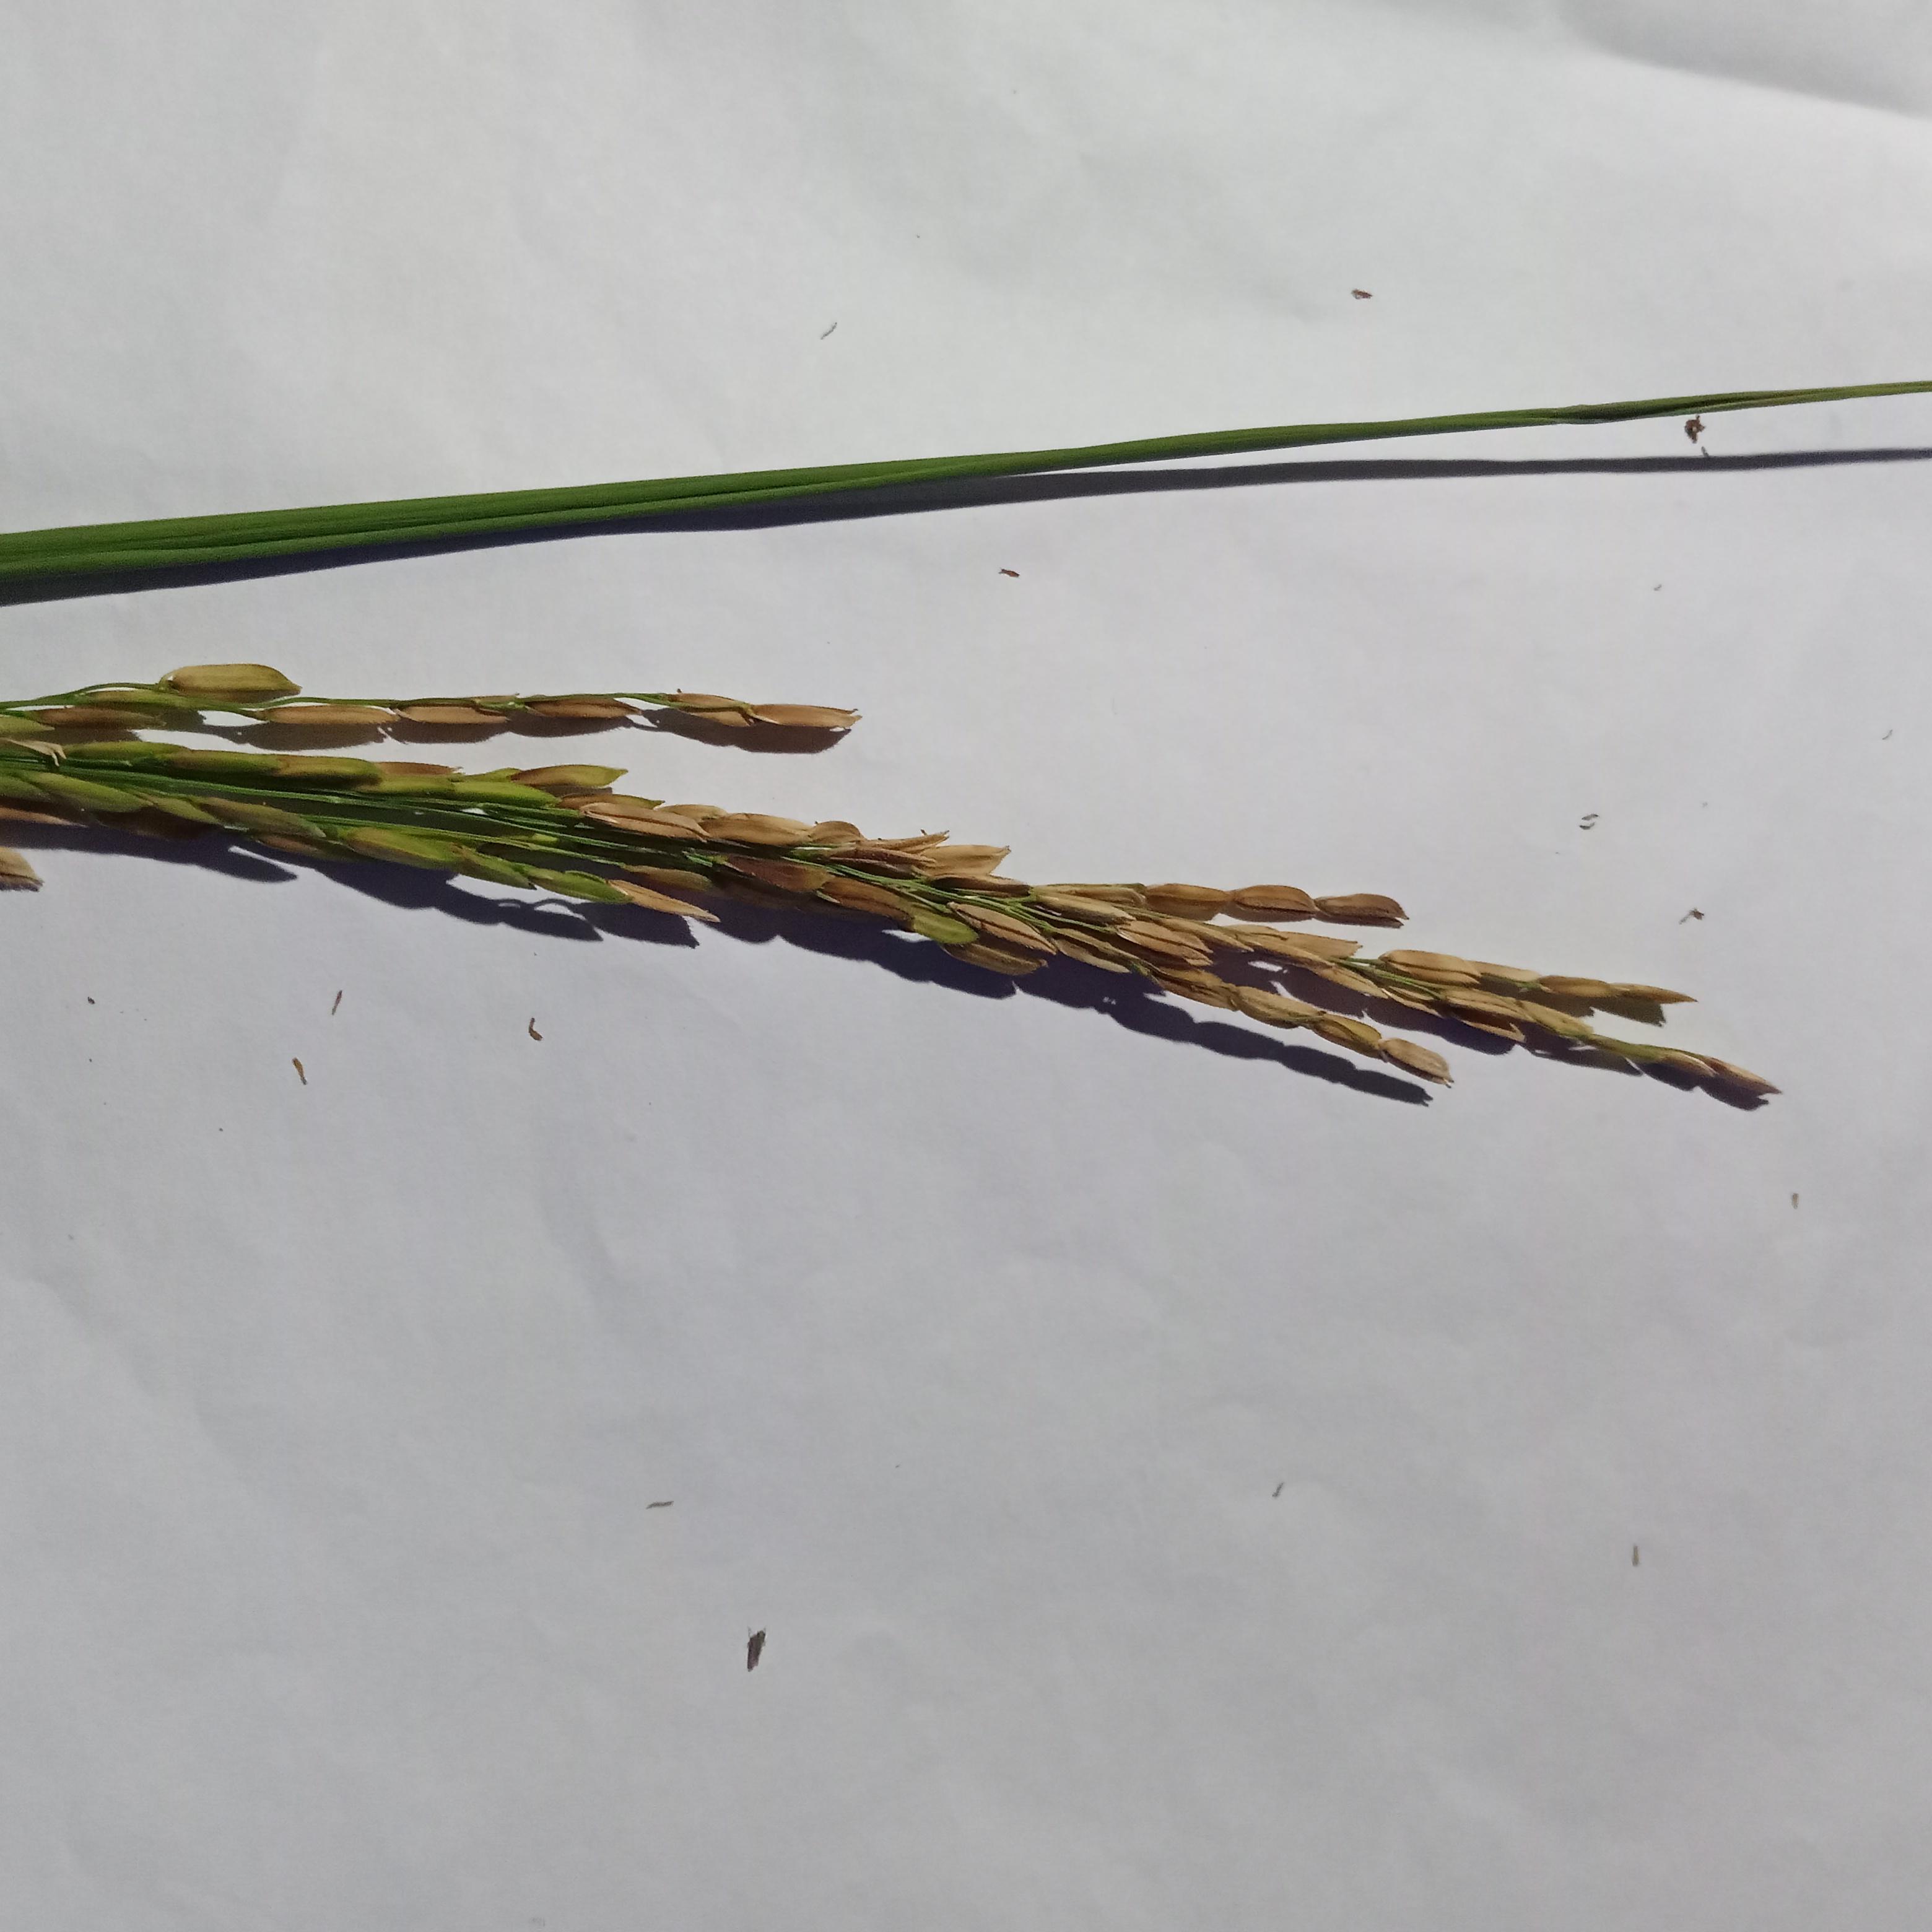
Label: Rice___Neck_Blast